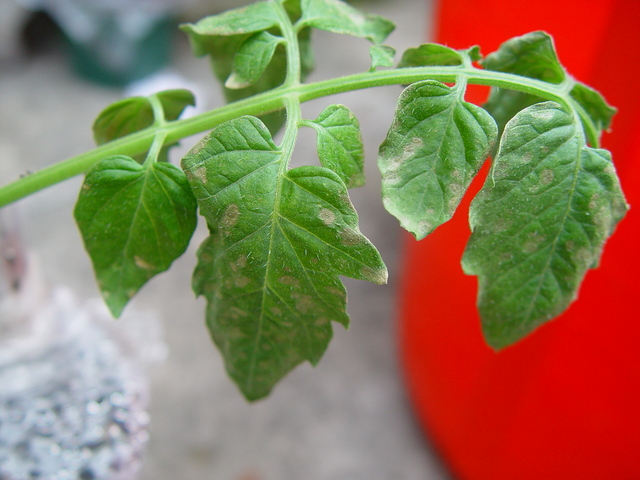
Labels: Tomato mold leaf, Tomato mold leaf, Tomato mold leaf, Tomato mold leaf